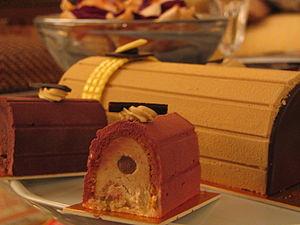
La bûche de Noël est un gâteau terminant le repas de Noël en France, en Belgique, en Suisse, au Québec, au Nouveau-Brunswick, au Vietnam, au Liban, et généralement dans les pays francophones. Cette tradition culinaire reproduit un autre rite lié à la célébration du solstice d'hiver. Cette coutume est attestée depuis le Moyen Âge et est héritée de divers rites païens. Elle est répandue dans toute l'Europe.